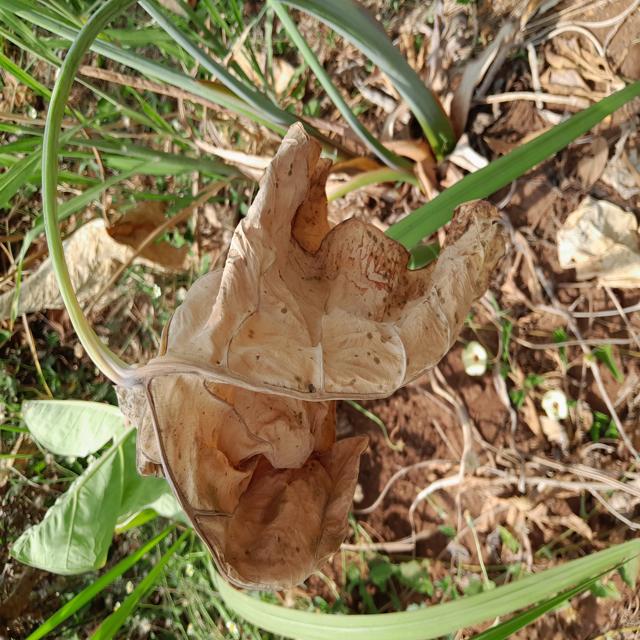
Label: Late_Blight